Stonington Cemetery

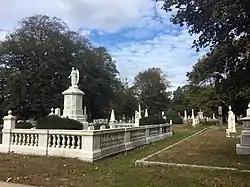

Stonington Cemetery is a historic cemetery at North Main Street and United States Route 1 in Stonington, Connecticut. Established as a family cemetery about 1754, it was the first formally incorporated cemetery in New London County, with the incorporation of its association occurring in 1849. Its layout is reflective of changing trends in cemetery organization, from colonial practices to those of the 20th century. It was listed on the National Register of Historic Places in 2018.